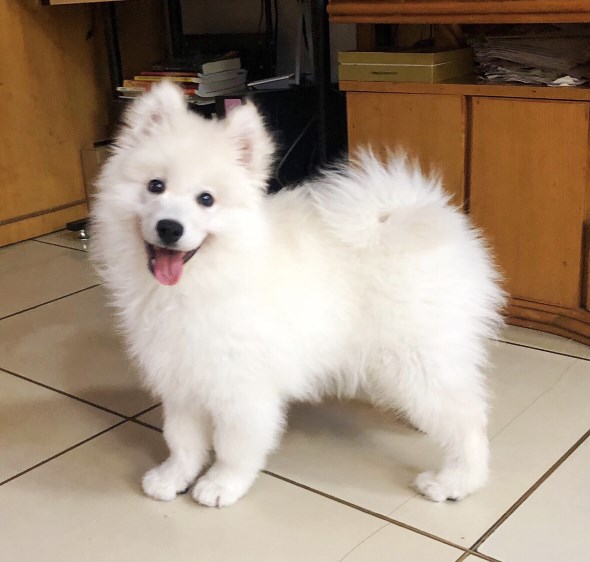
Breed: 2192-n000088-Samoyed